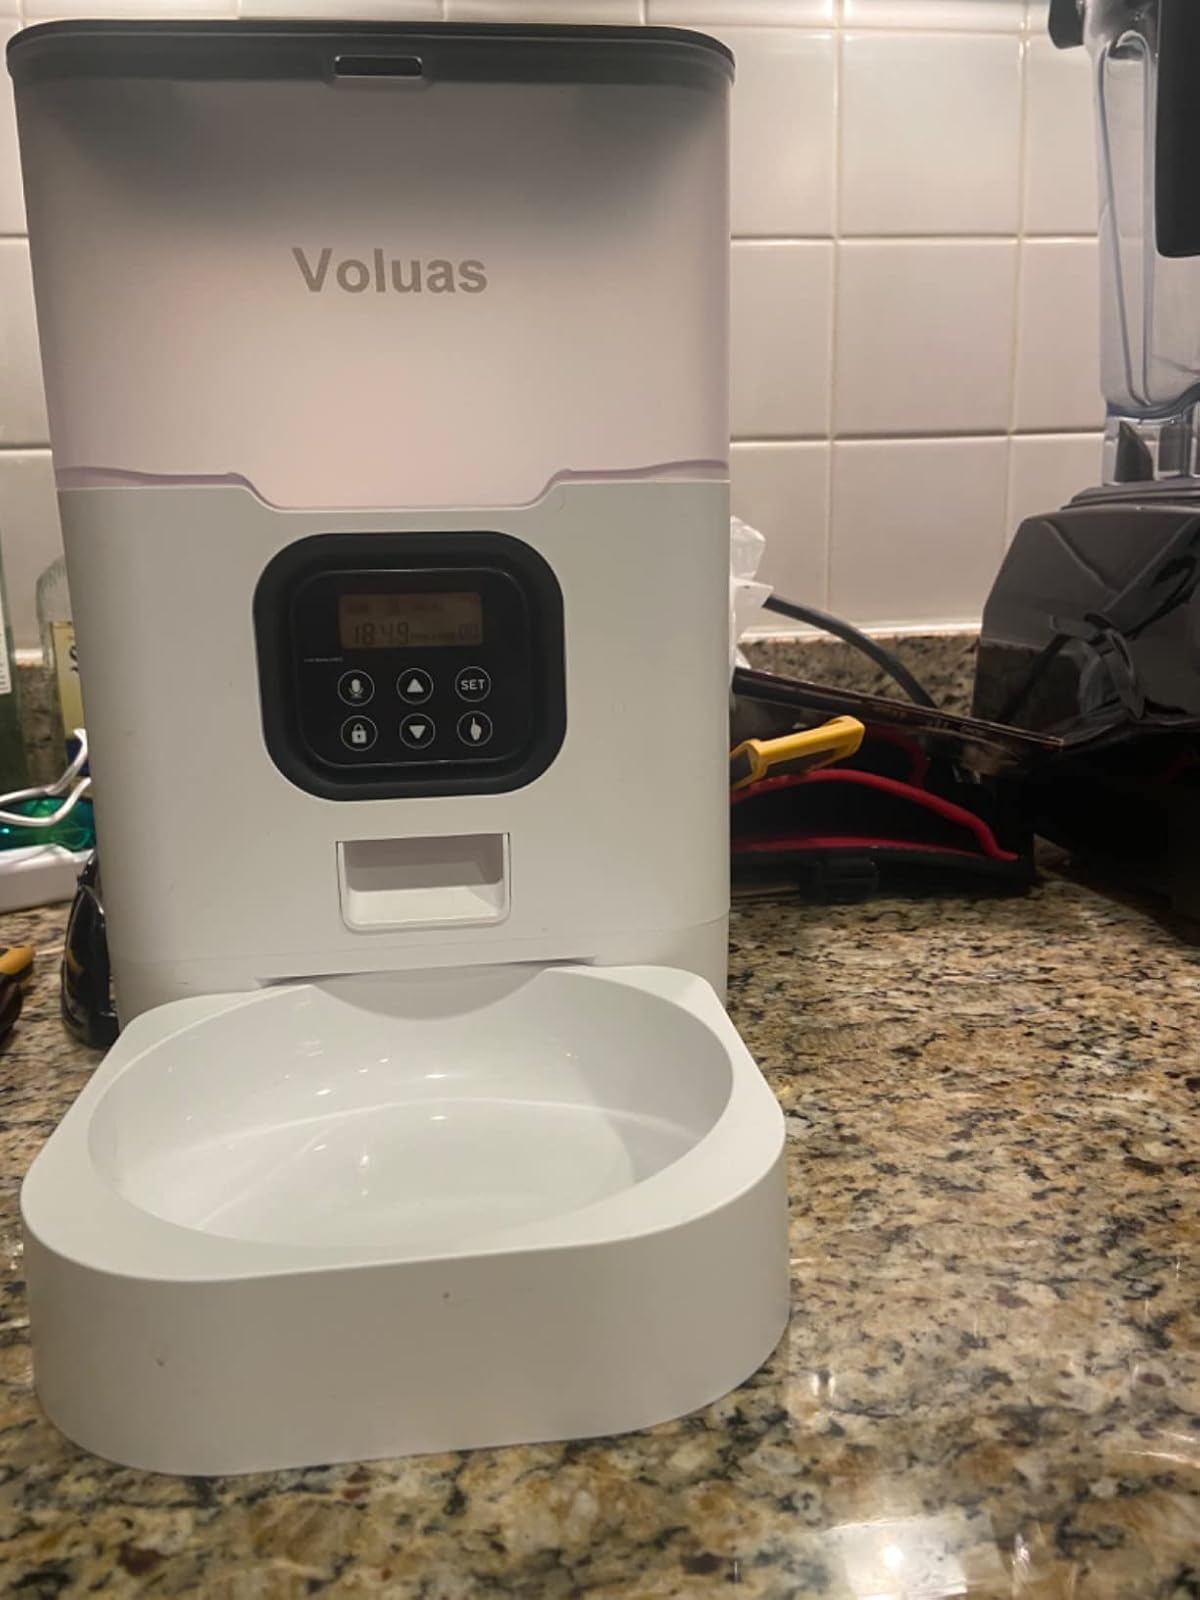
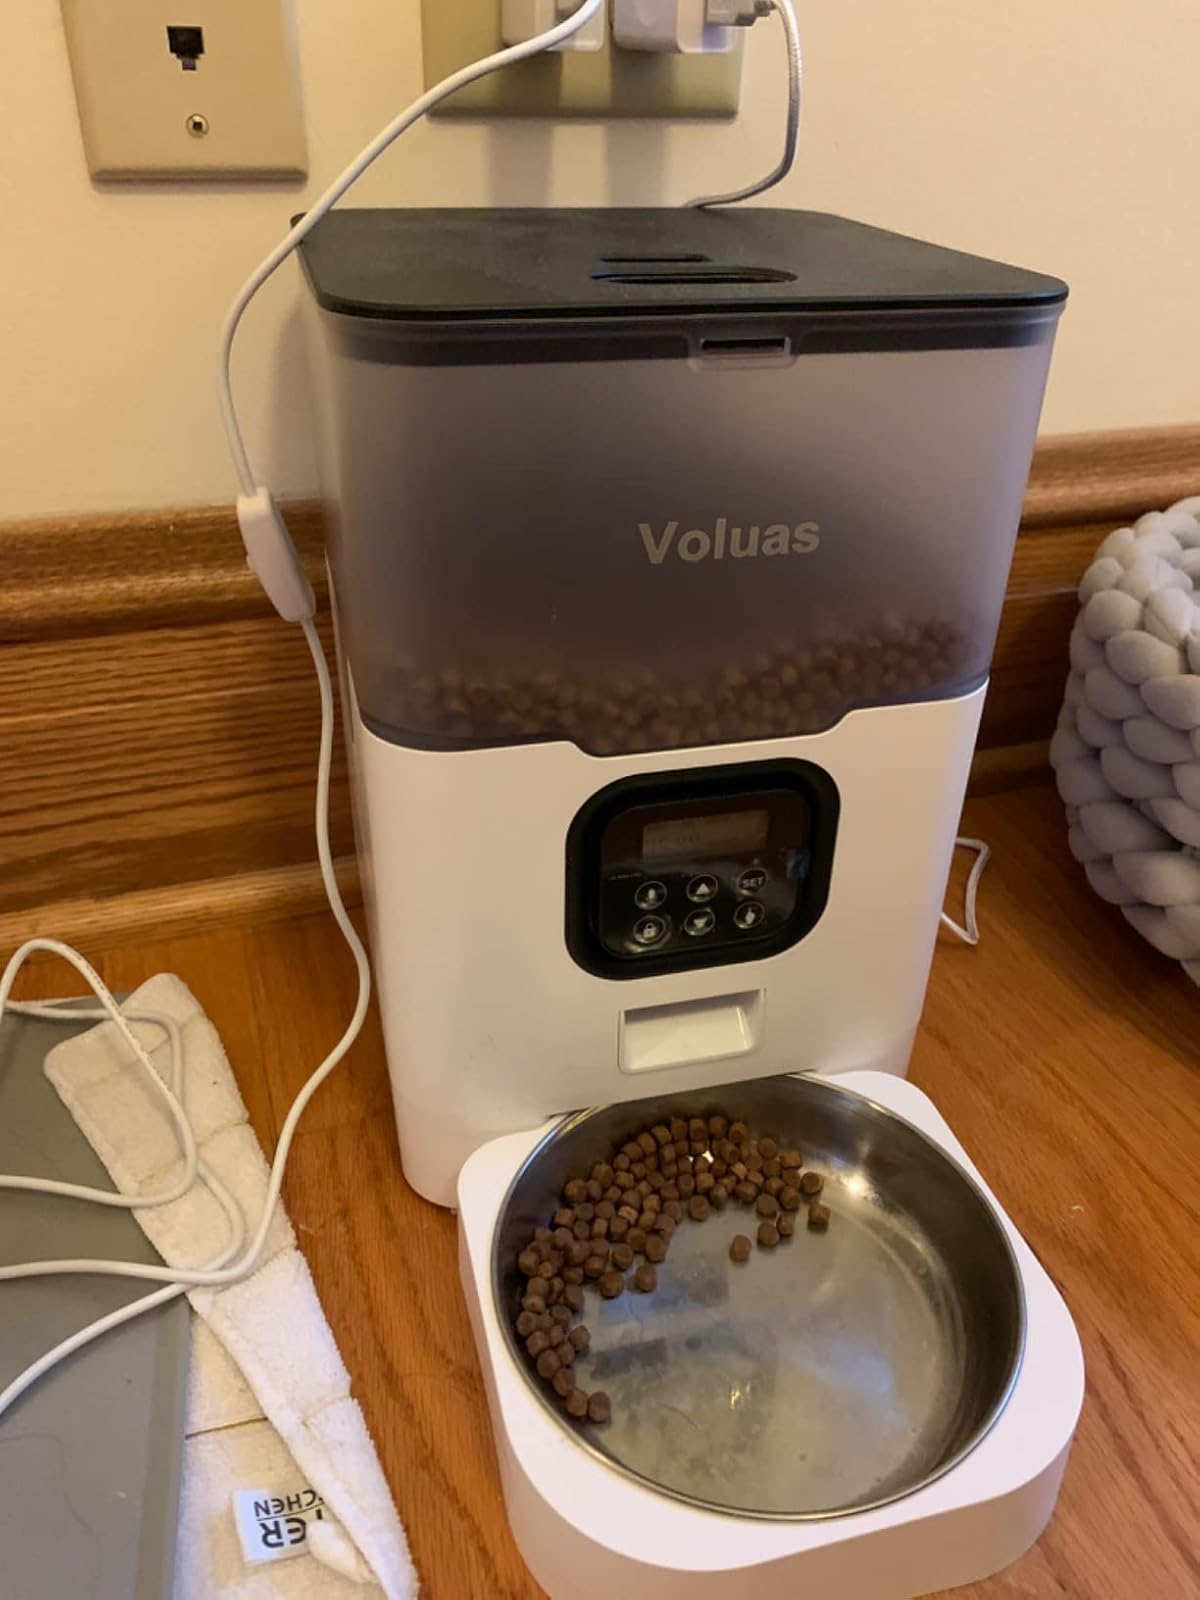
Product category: items_feeder
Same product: yes